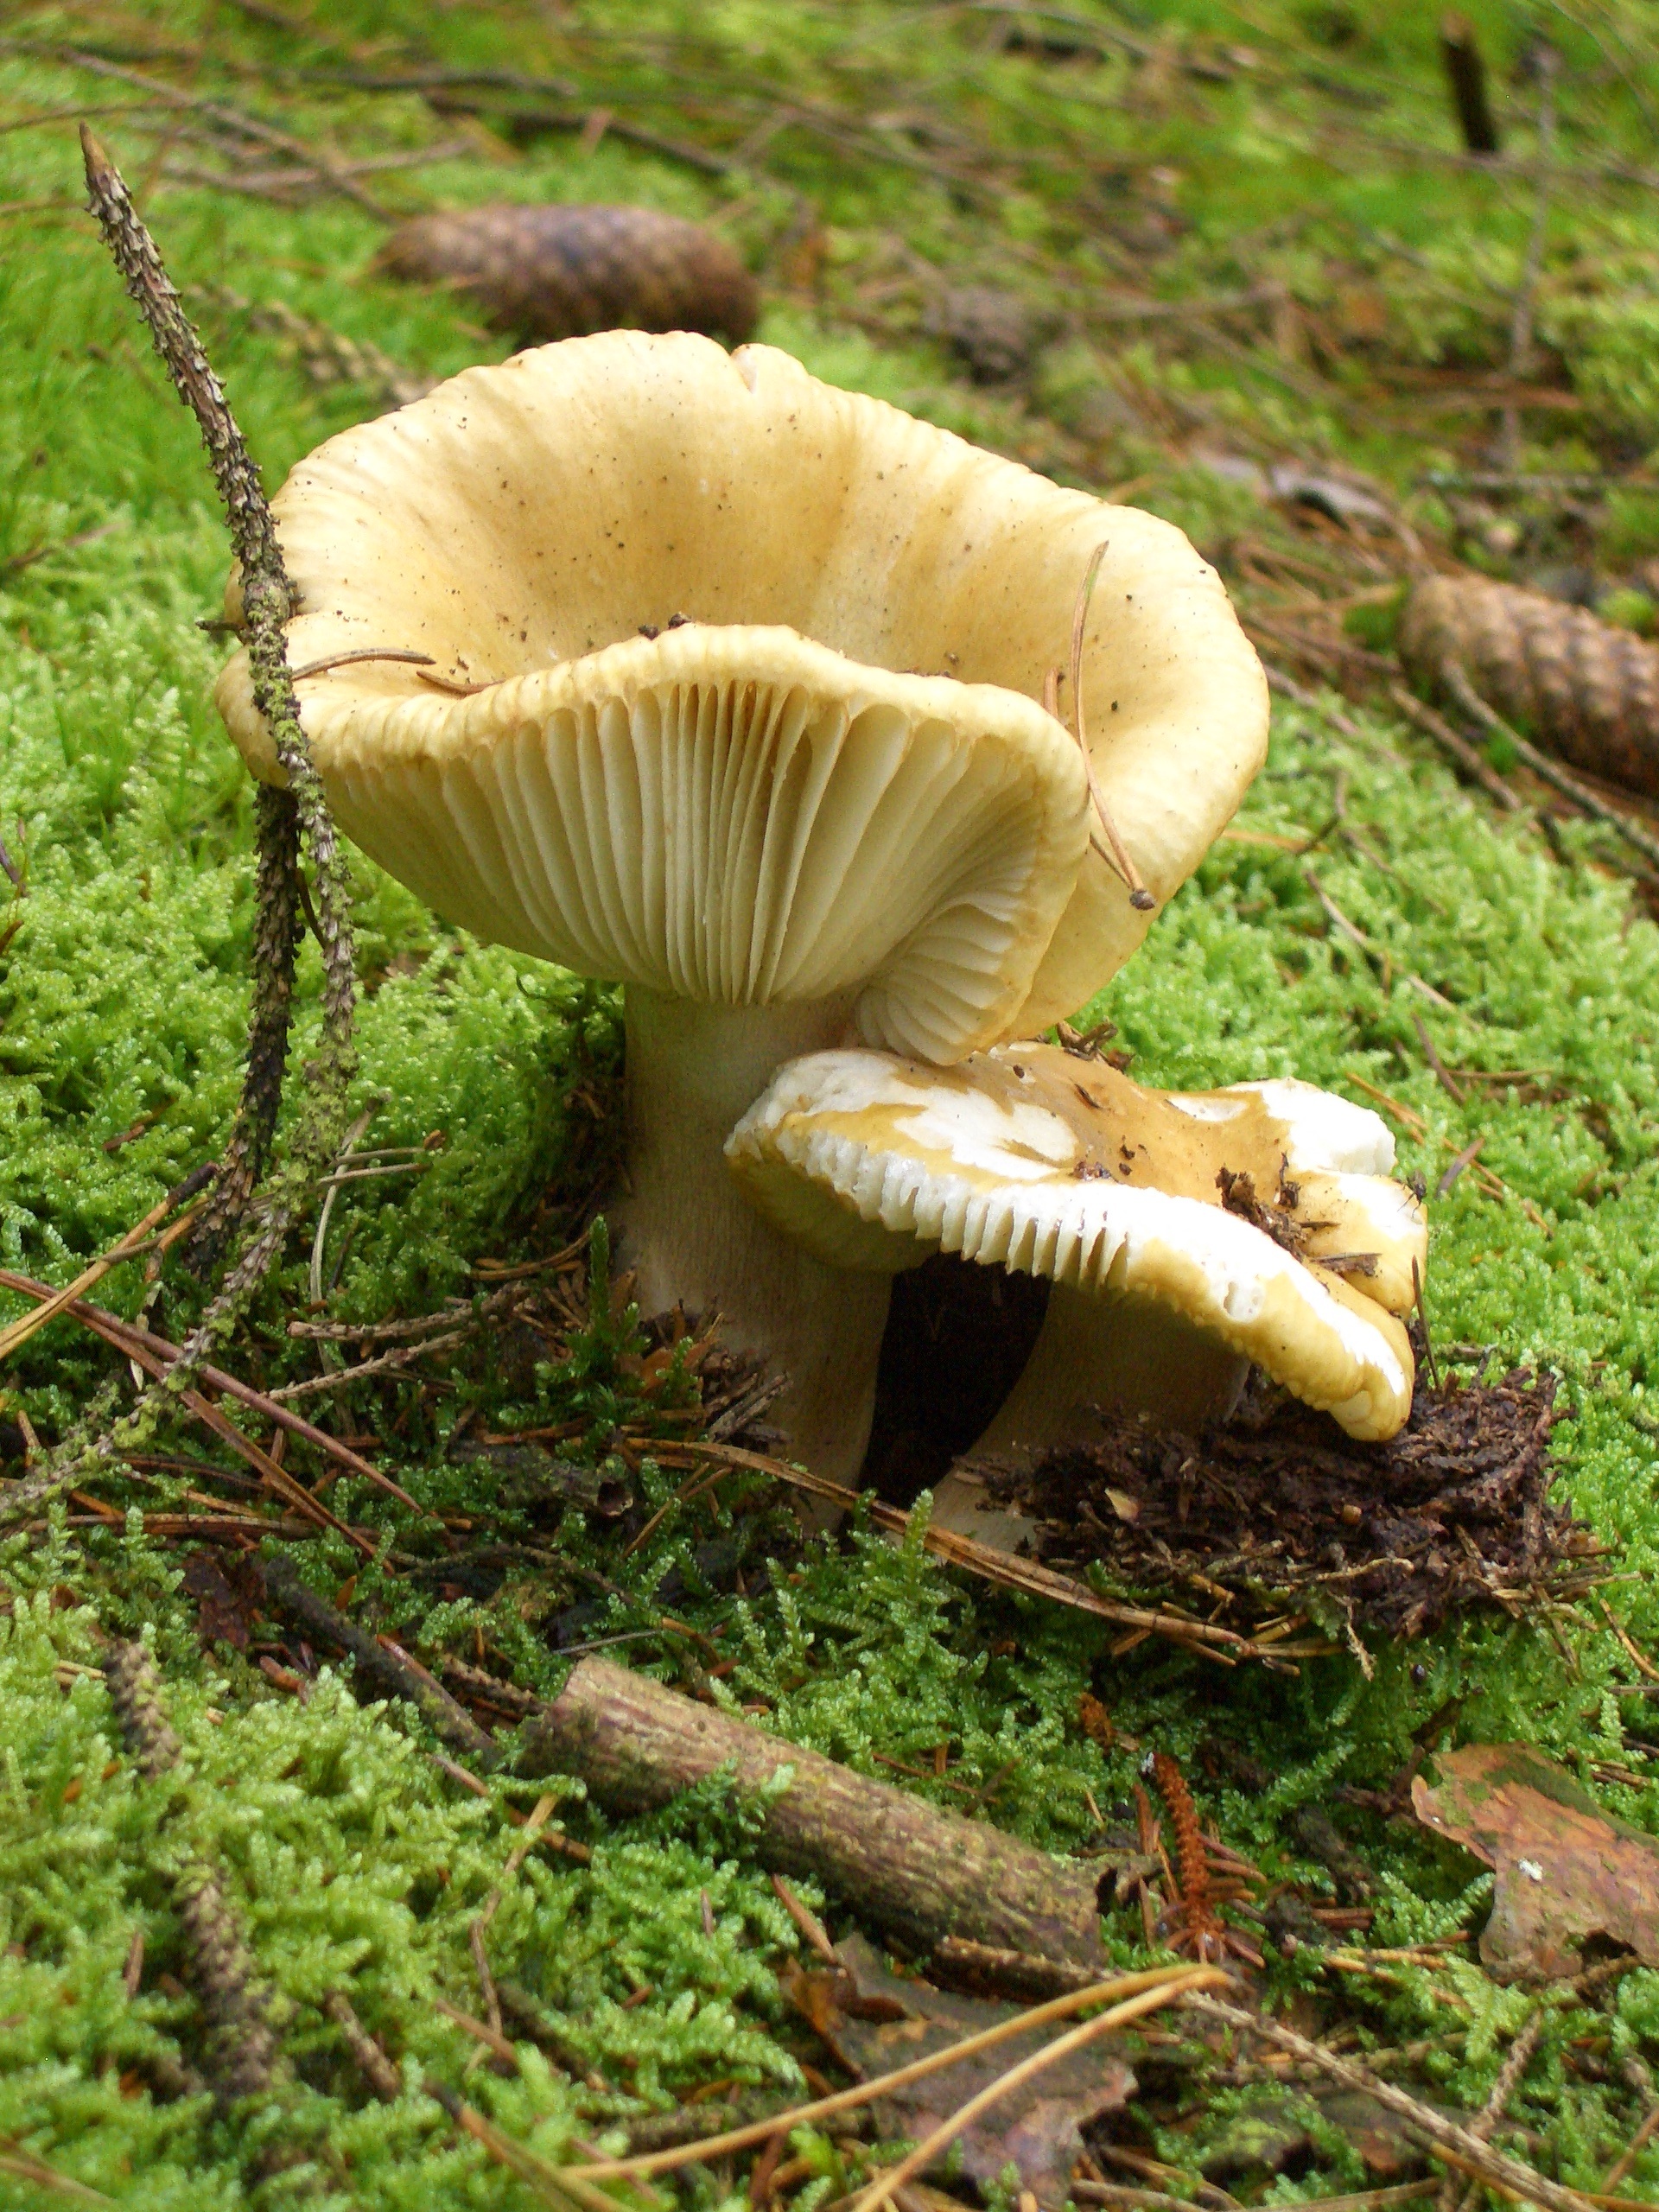
nature, forest, plant, white, moss, green, autumn, soil, mushroom, eat, season, fauna, forest floor, fungus, mushrooms, woodland, agaric, bolete, forest mushroom, collect, agaricus, matsutake, in the free, forest plant, oyster mushroom, edible mushroom, medicinal mushroom, agaricomycetes, agaricaceae, champignon mushroom, penny bun, pleurotus eryngii